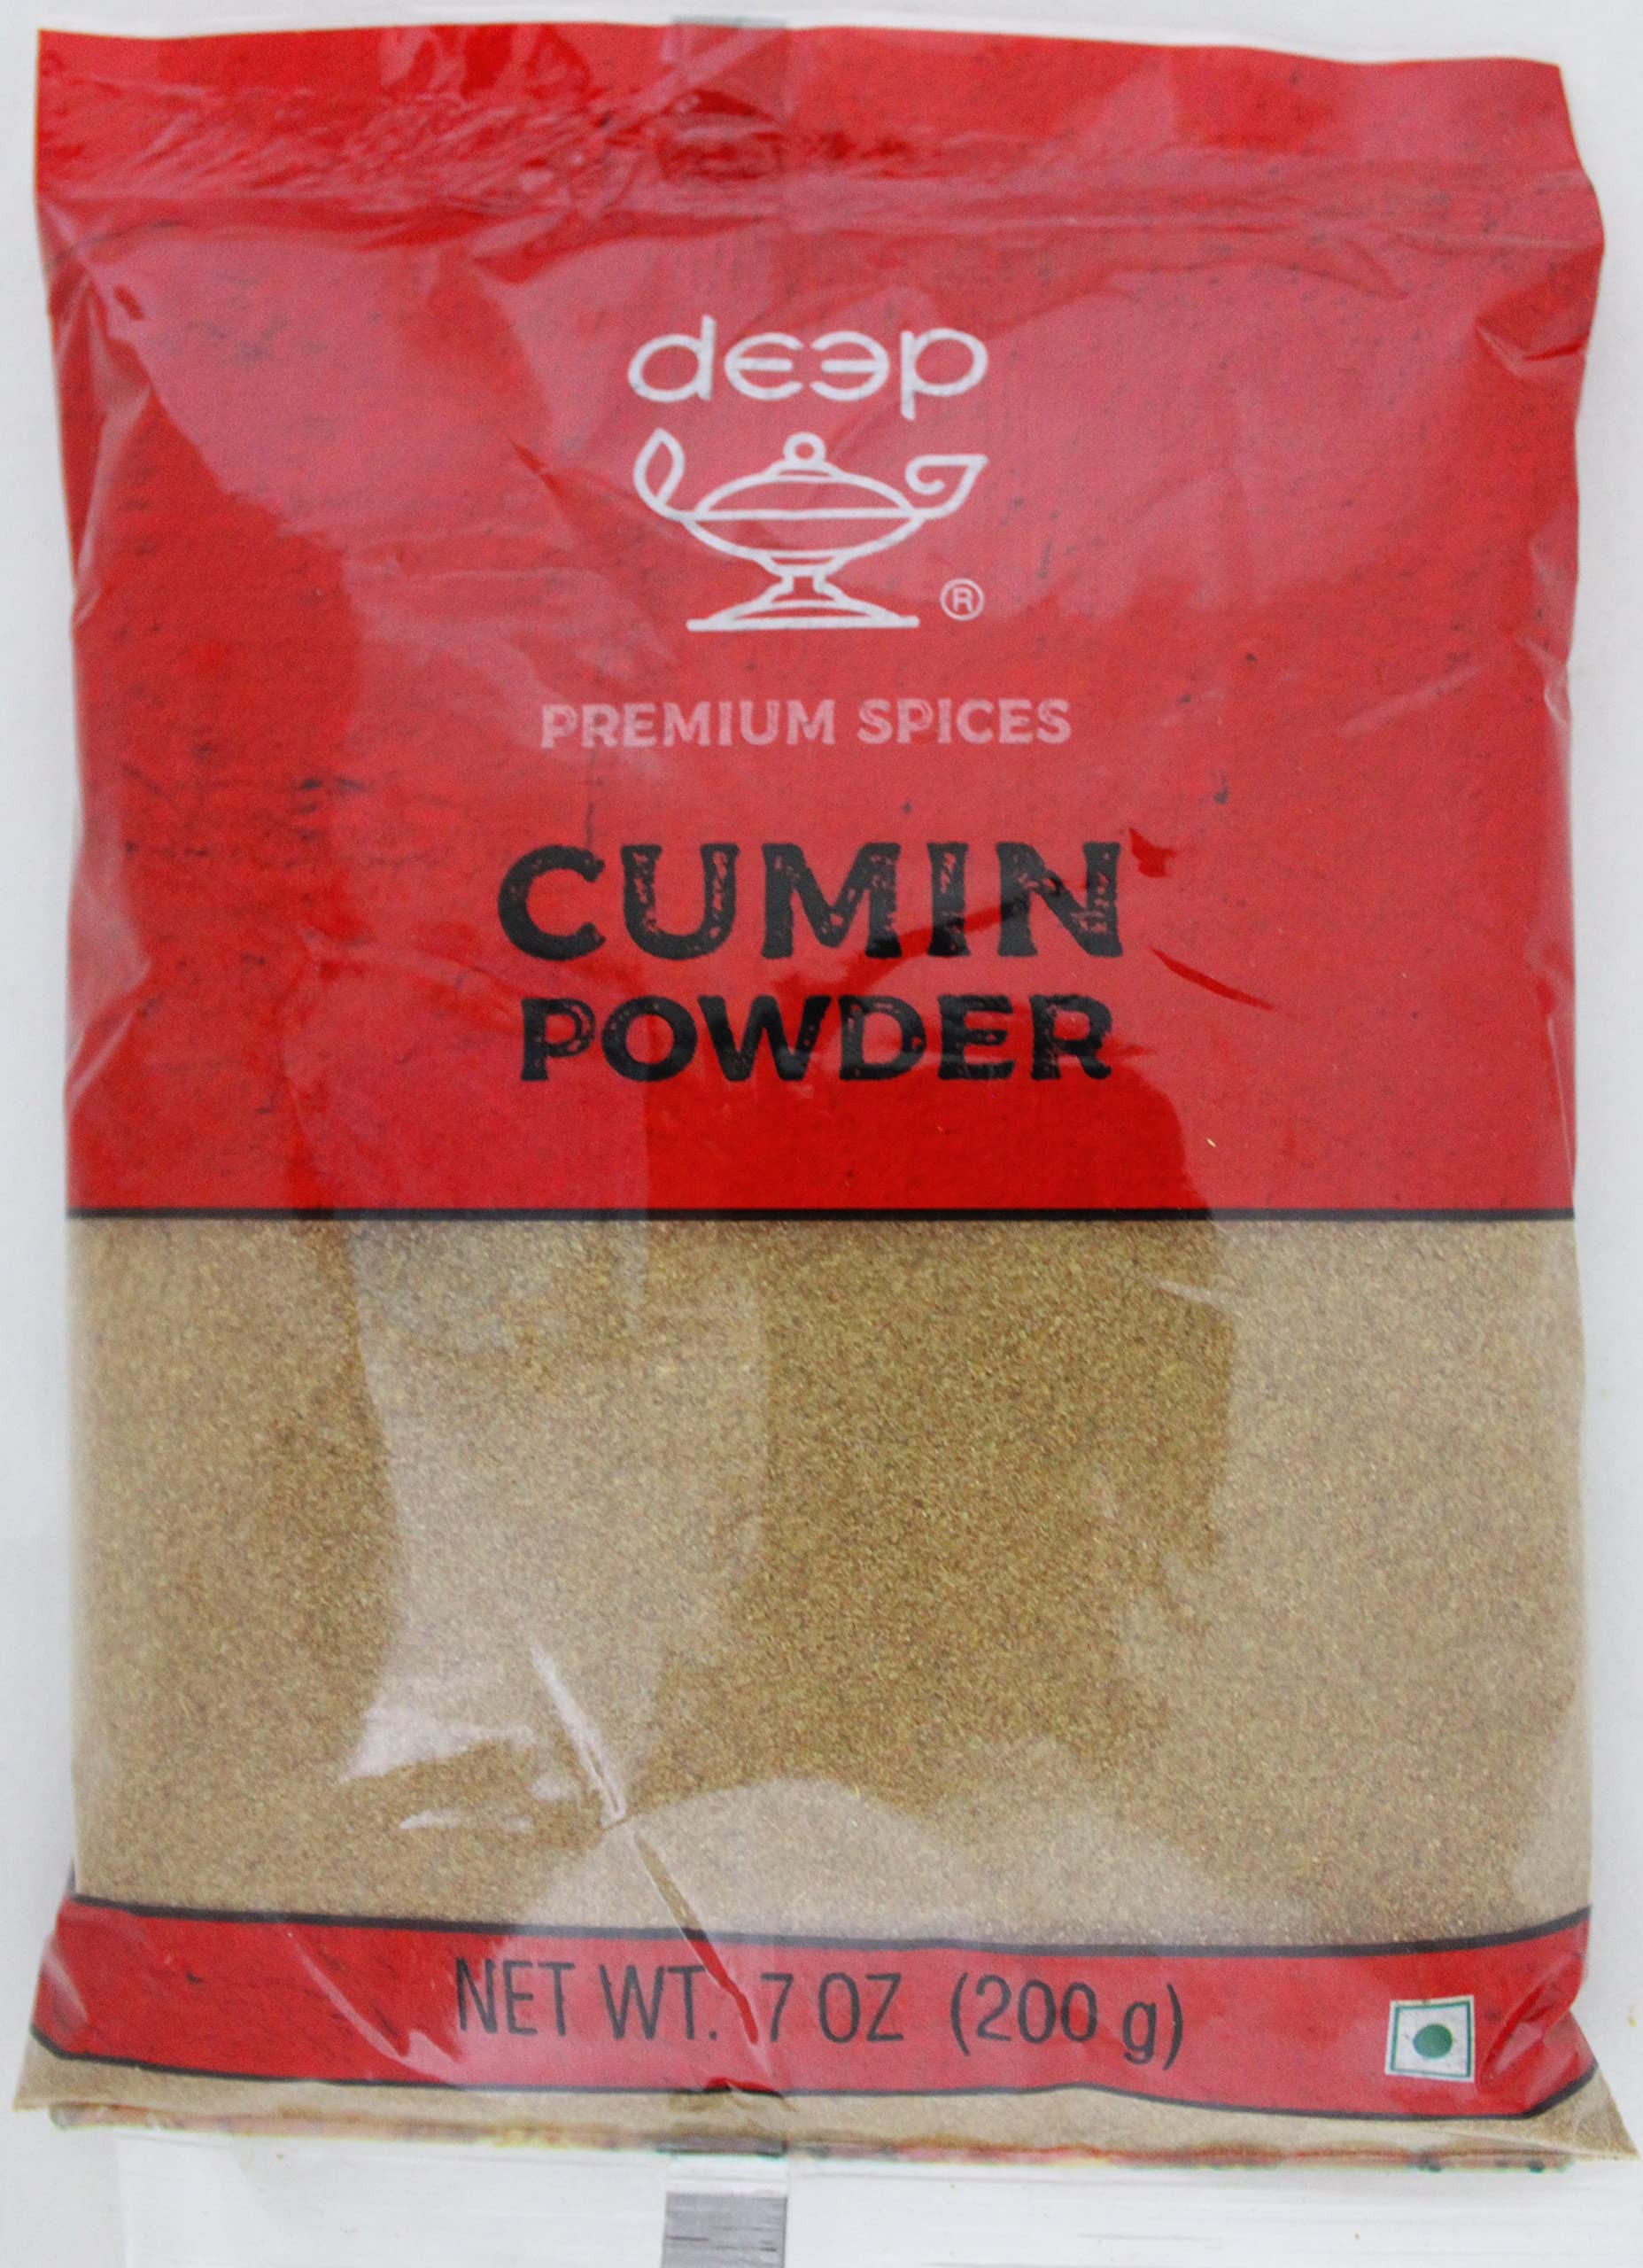
Item Name: Cumin Powder 7 oz.
Bullet Point: Quality Indian Spice. Cumin Powder is more fragrant version of cumin that adds an earthy aroma along with slightly peppery flavour.
Product Description: Quality Indian Spice. Cumin Powder is more fragrant version of cumin that adds an earthy aroma along with slightly peppery flavour.
Value: 7.0
Unit: Ounce

Price: 4.59